Sudeoksa

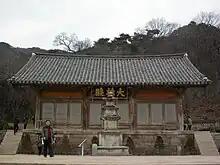

Sudeoksa is a head temple of the Jogye Order of Korean Buddhism. It is located on the southern slopes of Deoksungsan in Deoksan-myeon, Yesan County, South Chungcheong Province, South Korea.